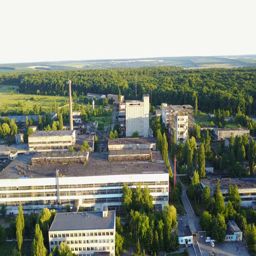
industrial of an old white factory building .